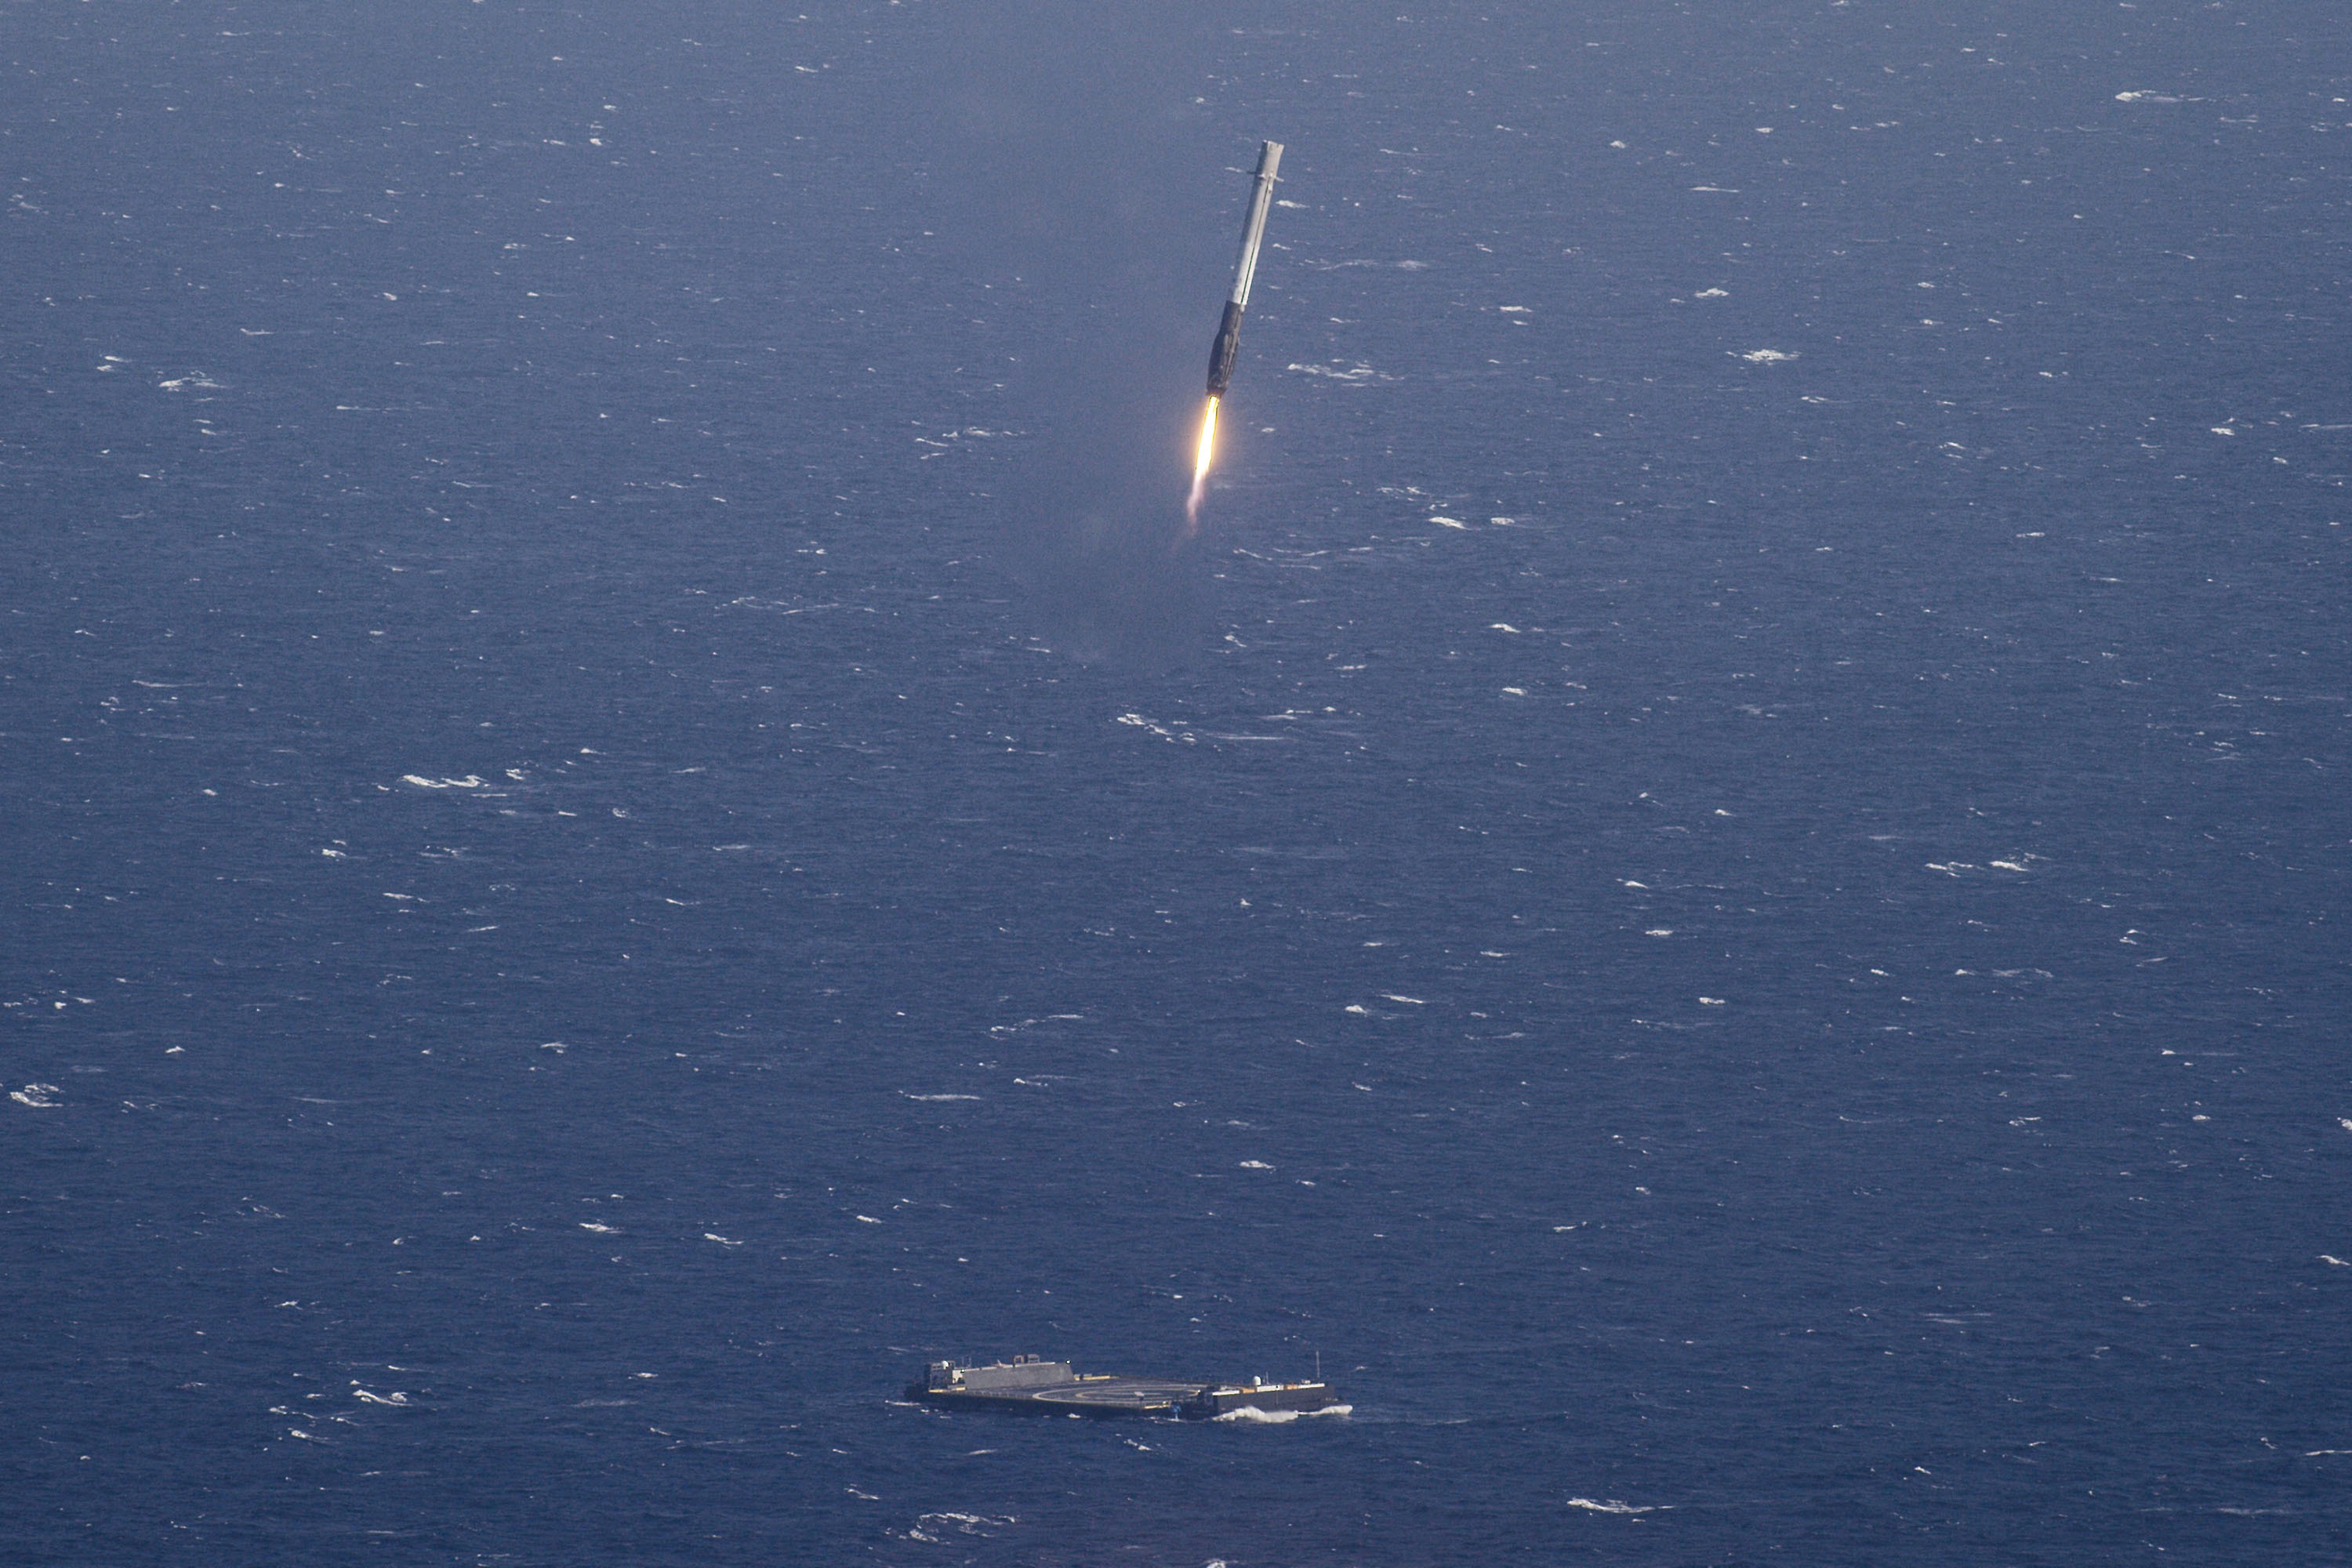
sea, horizon, wing, sky, vehicle, flight, blue, moon, outer space, crescent, astronomical object, atmosphere of earth